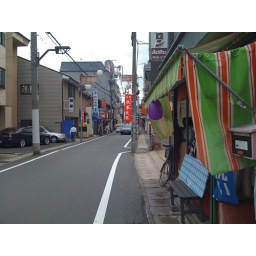
And this road it's on leads to my gym in the Racto building in about 3 minutes.